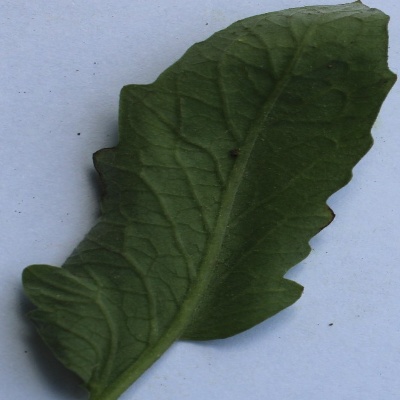
Crop: Tomato
Condition: septoria leaf spot